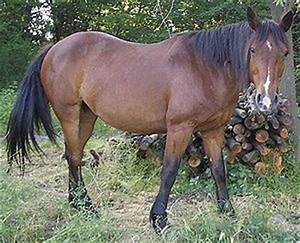
Label: cavallo